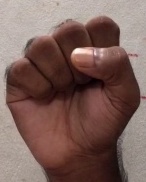
ASL sign: S